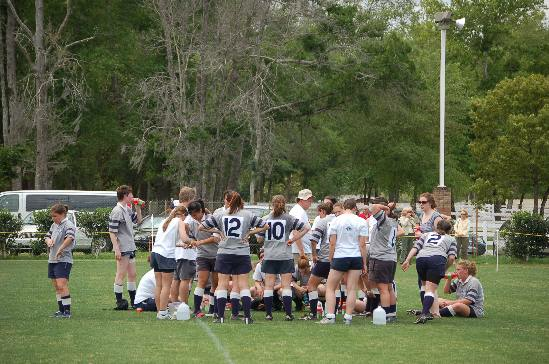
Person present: Yes